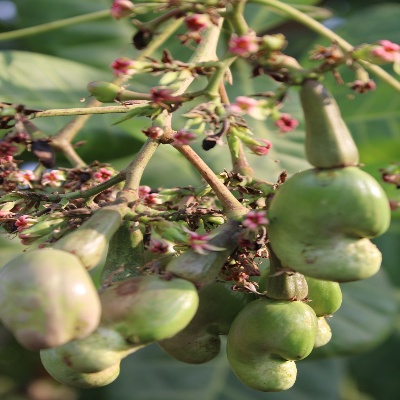
Crop: Cashew
Condition: healthy